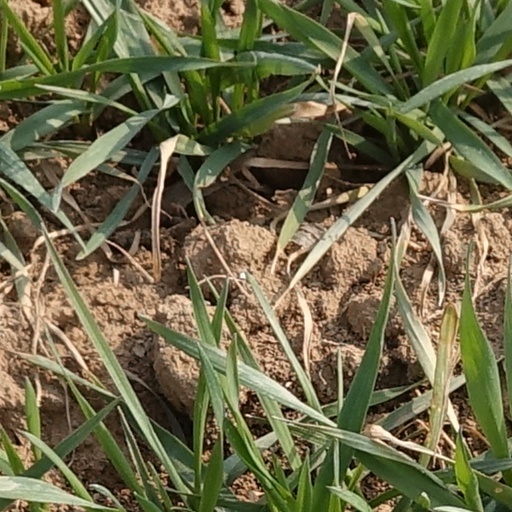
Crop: wheat